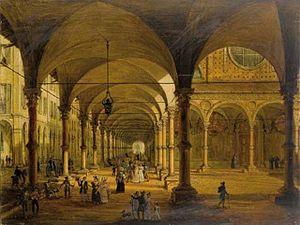
Antonio Basoli, né le 18 avril 1774 à Castel Guelfo di Bologna, près de Bologne, et mort le 30 mai 1848 à Bologne, est un peintre, architecte d'intérieur, scénographe et graveur néo-classique italien du XVIIIᵉ et XIXᵉ siècles actif principalement à Bologne.